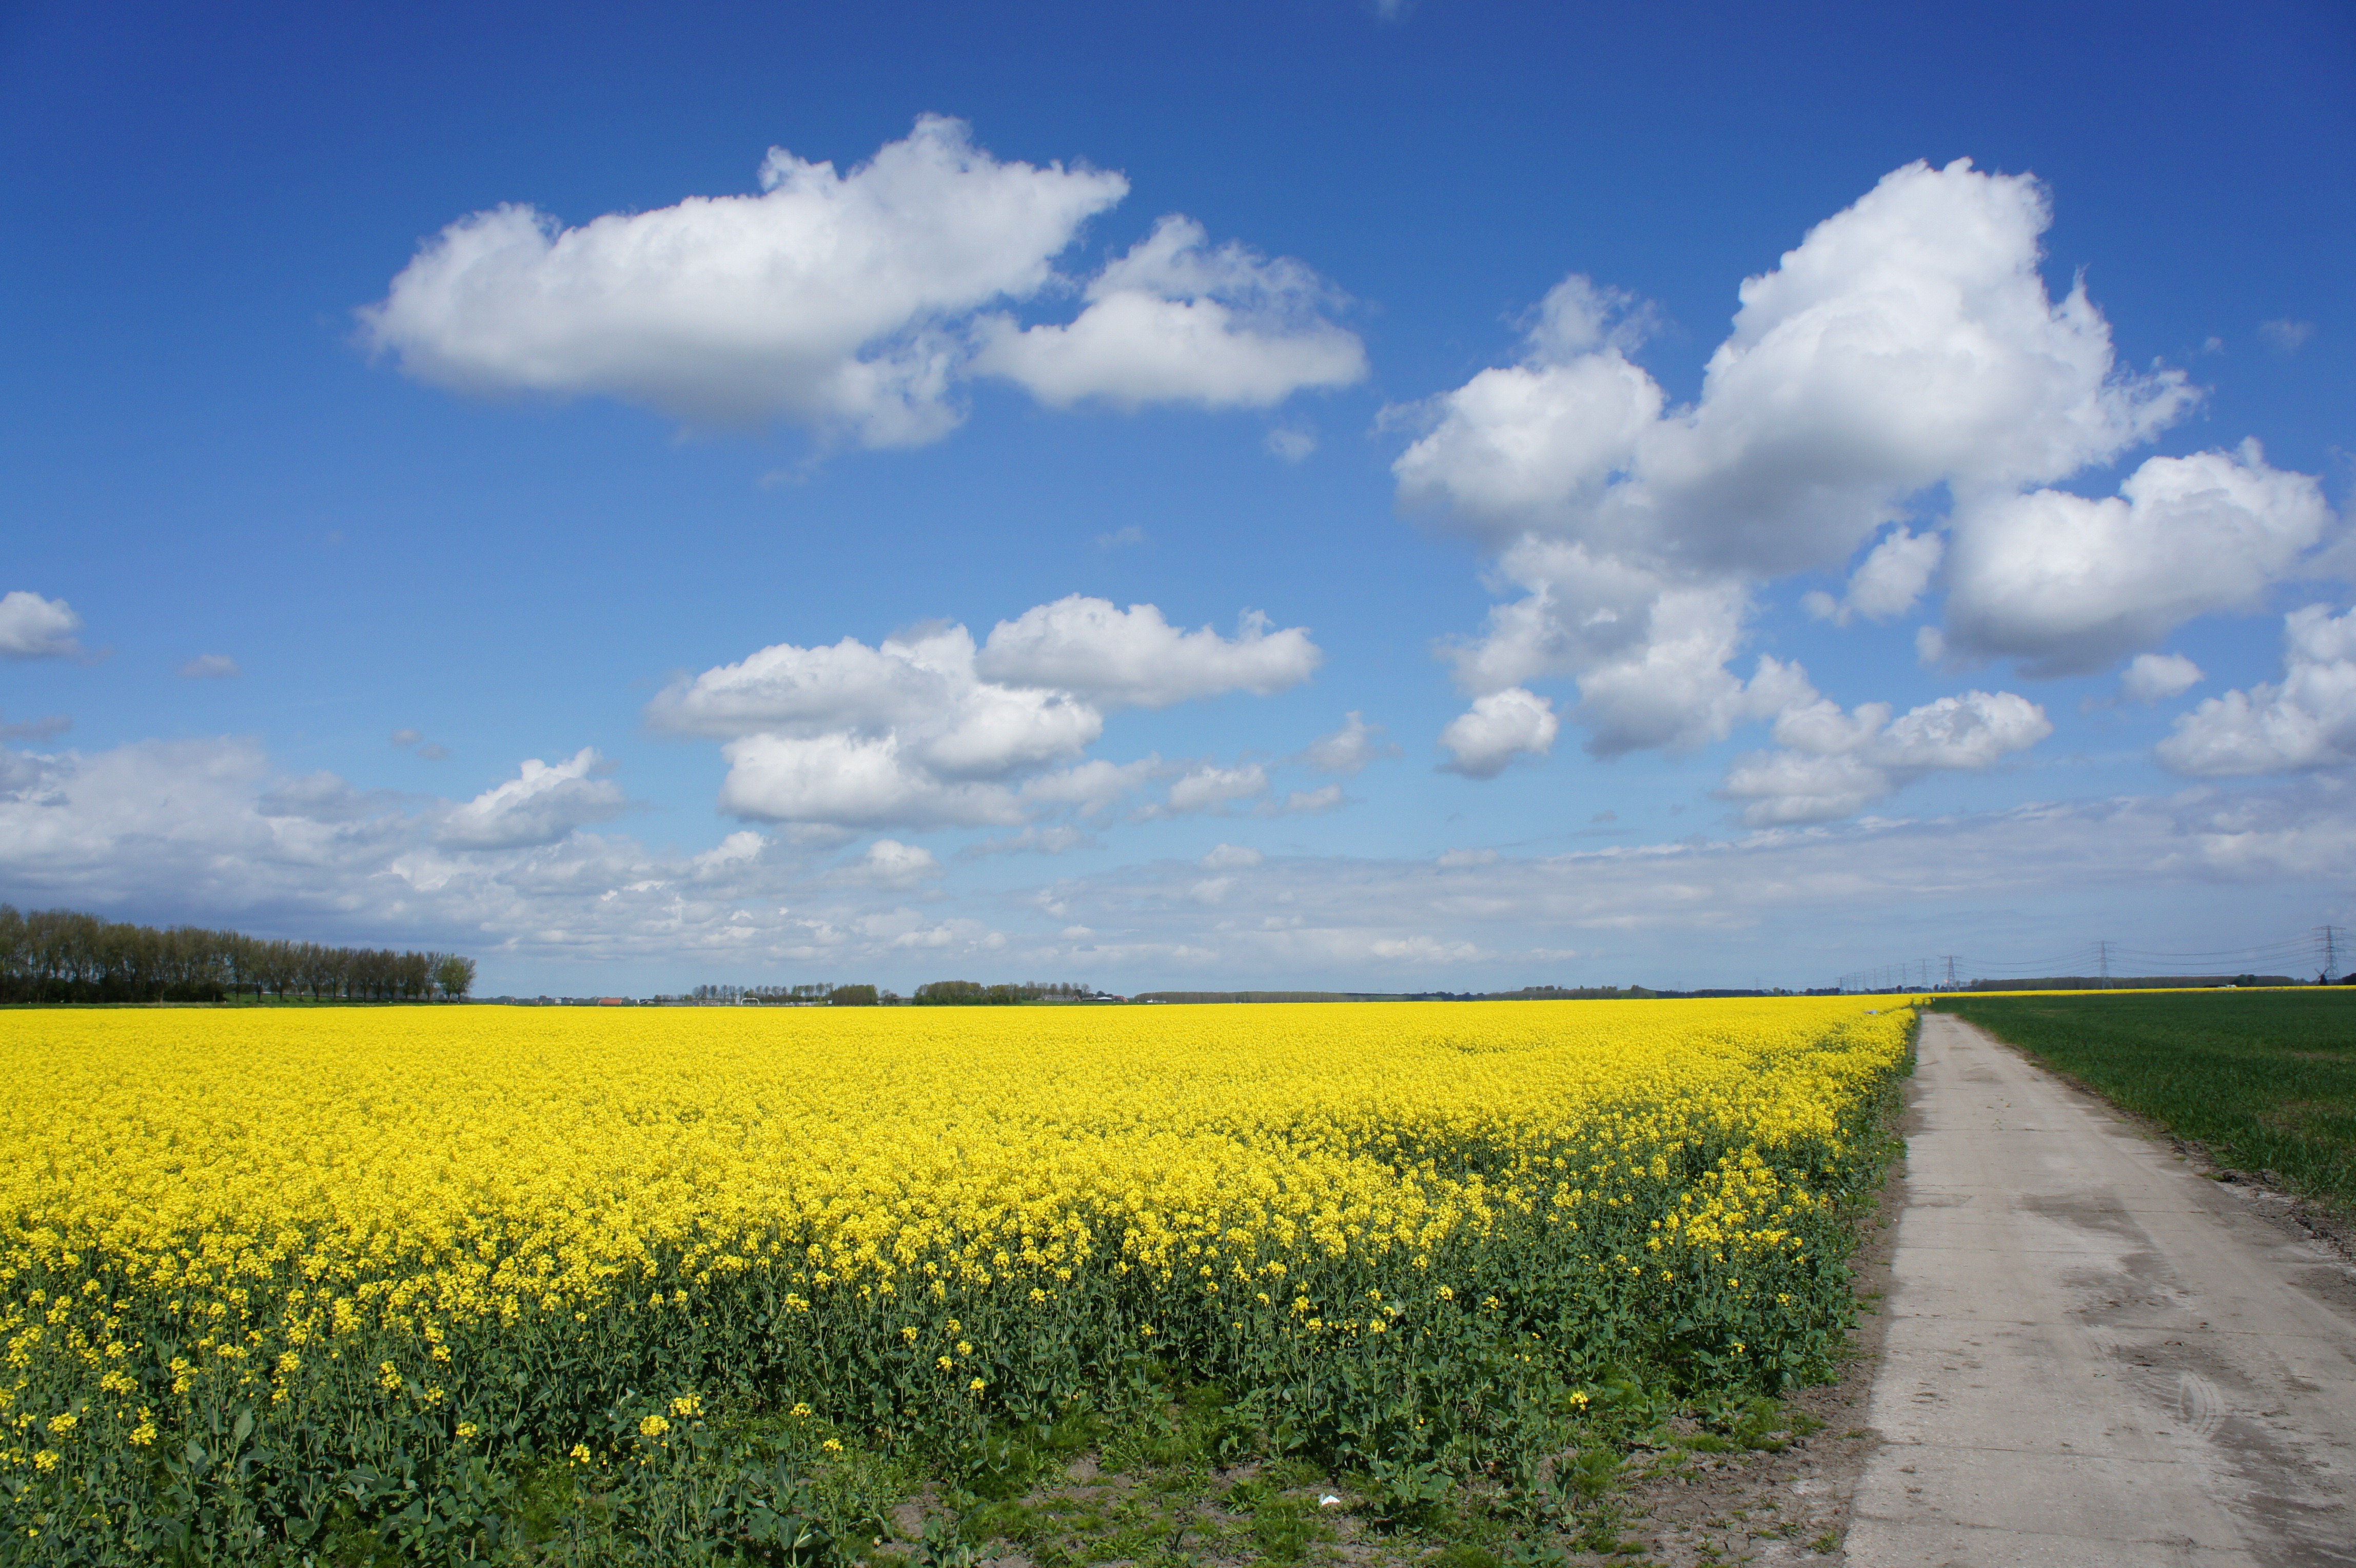
landscape, nature, grass, horizon, cloud, plant, sky, field, meadow, prairie, flower, food, produce, vegetable, crop, blue, yellow, agriculture, plain, rapeseed, skies, clouds, grassland, canola, brassica, rural area, flowering plant, grass family, land plant, mustard plant, mustard and cabbage family